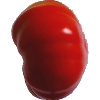
Label: Tomato 3